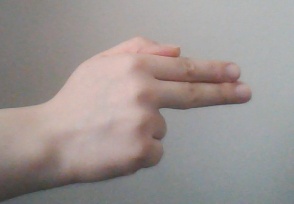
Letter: ghain